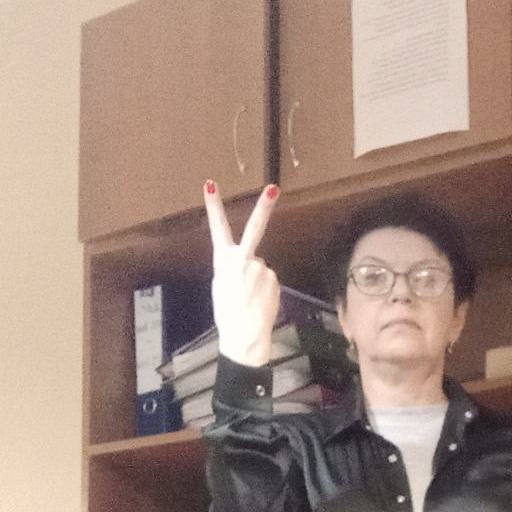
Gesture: peace_inverted